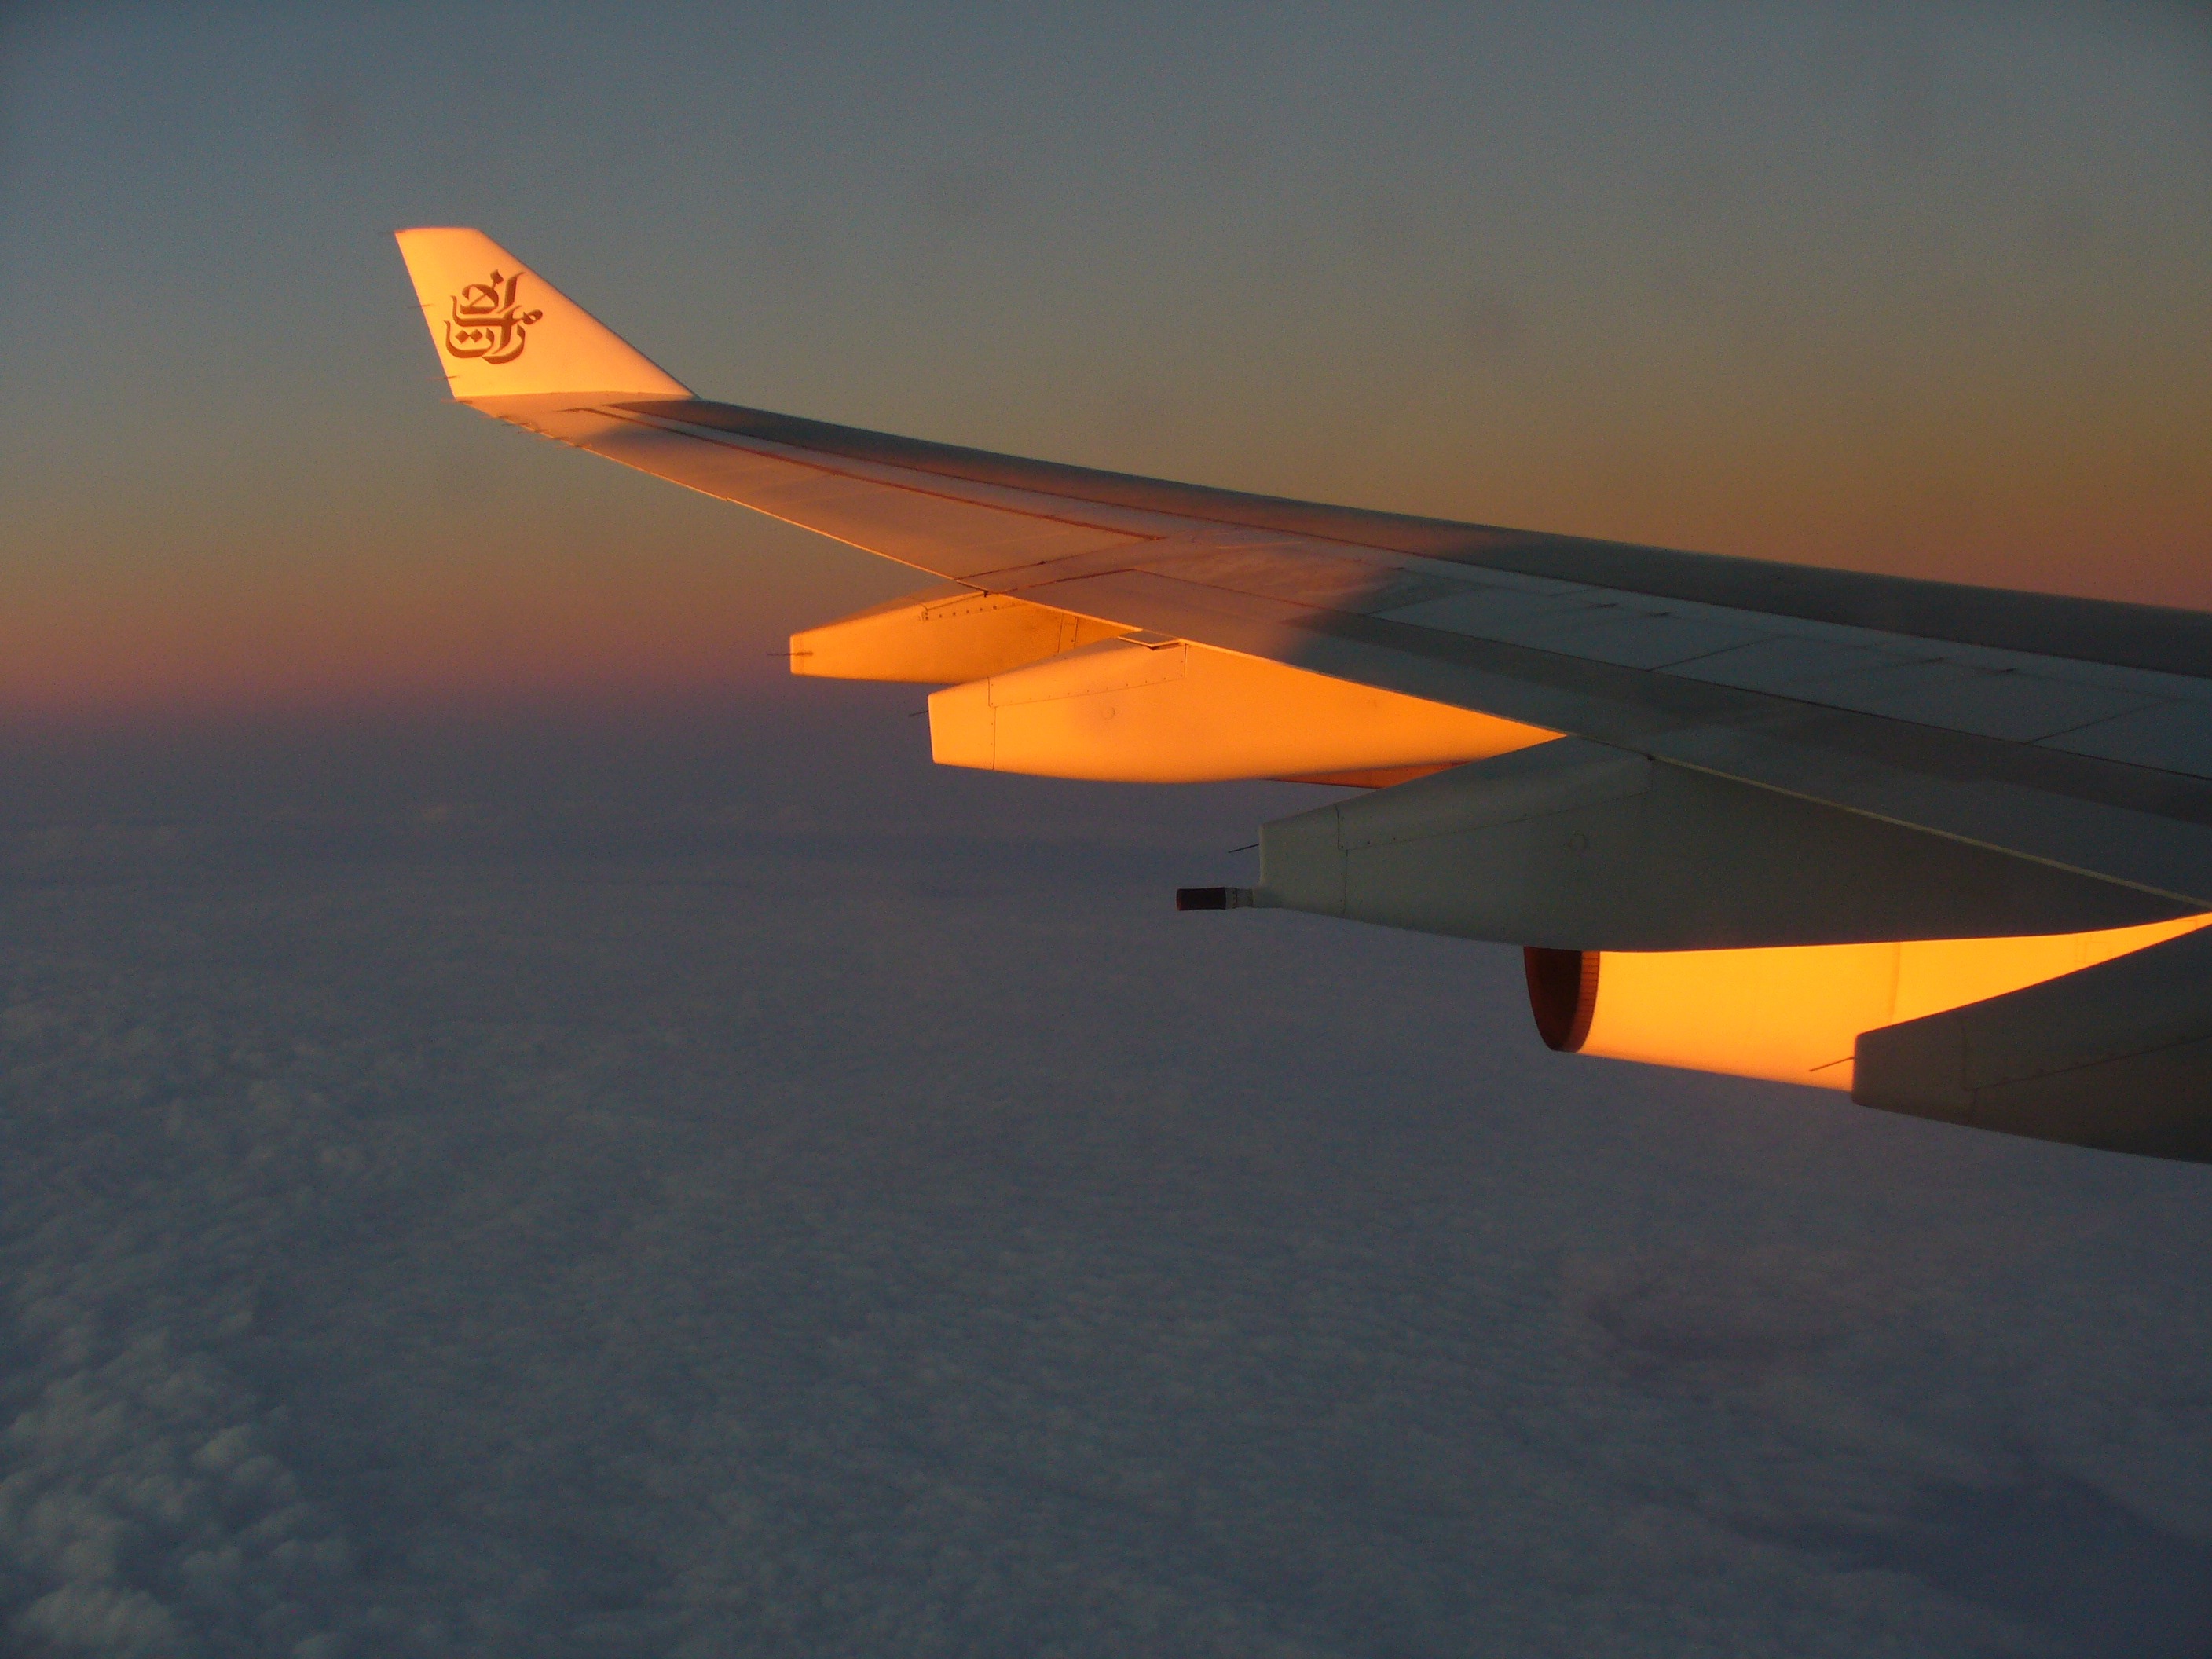
wing, sky, airplane, aircraft, vehicle, airline, aviation, flight, airliner, ala, takeoff, air force, jet aircraft, air travel, atmosphere of earth, narrow body aircraft, air plane, nuvole, compagnie aeree, volo, raggi di sole